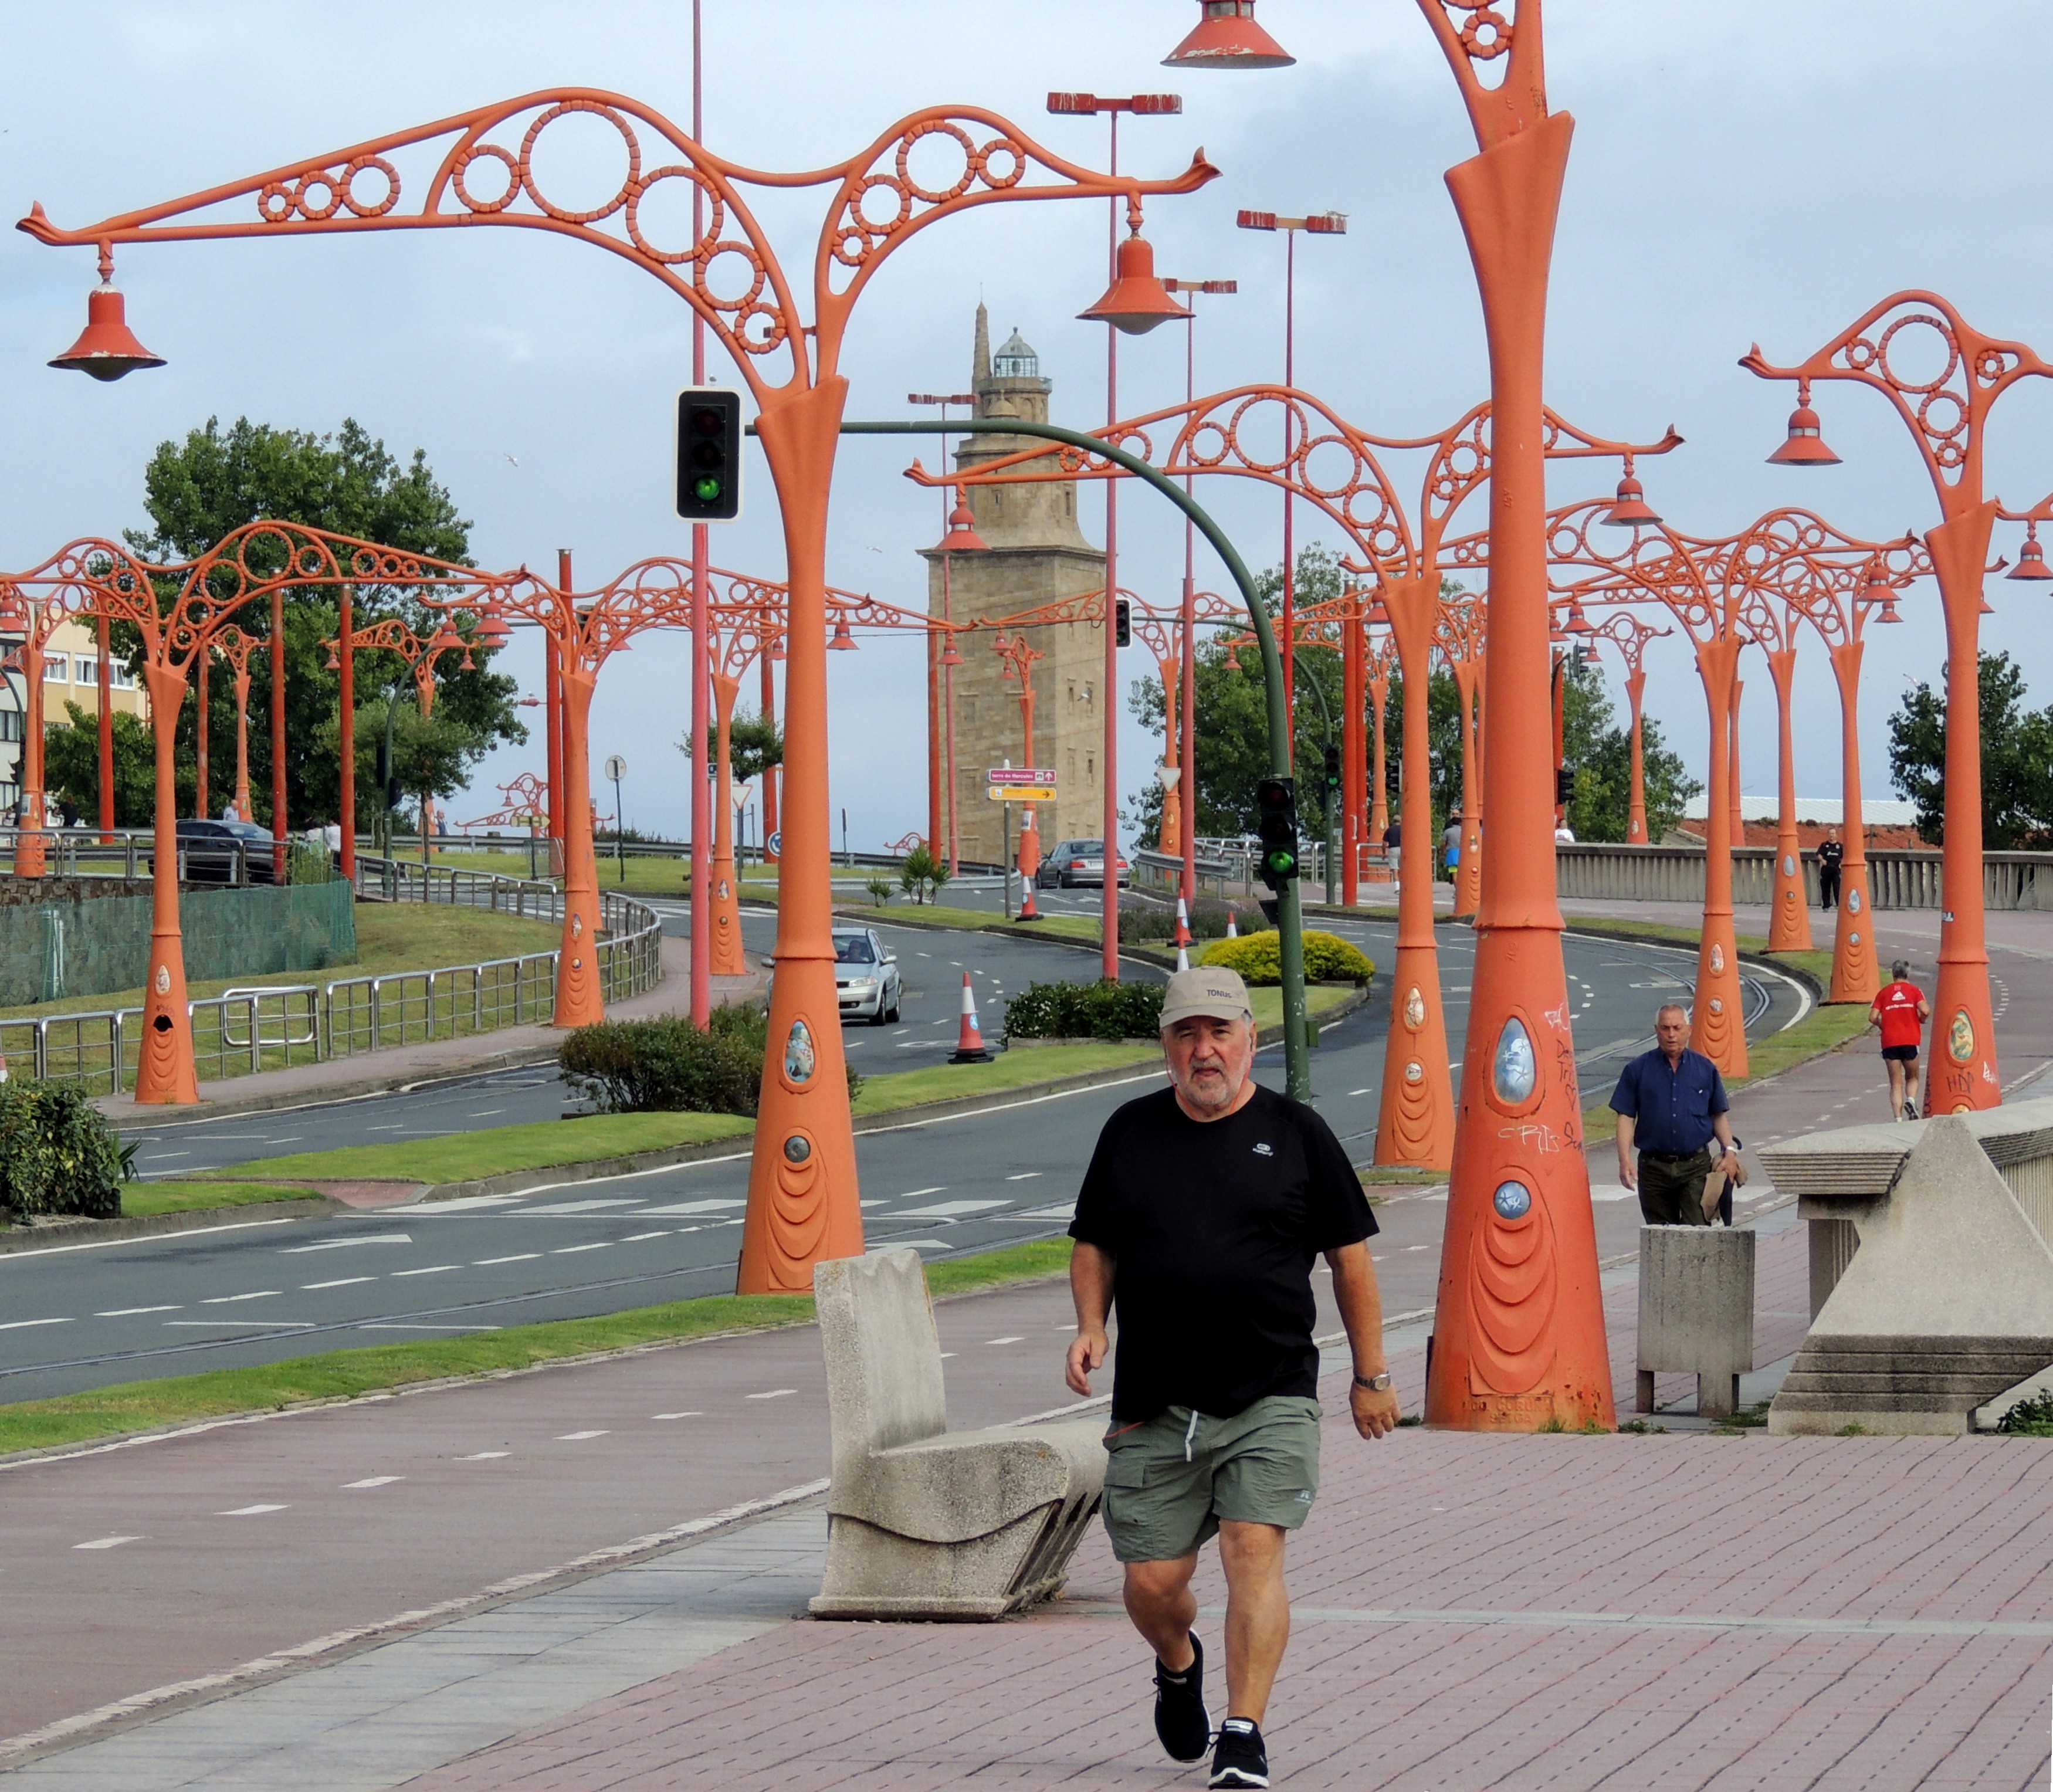
pedestrian, boardwalk, city, walkway, vacation, amusement park, plaza, park, leisure, playground, town square